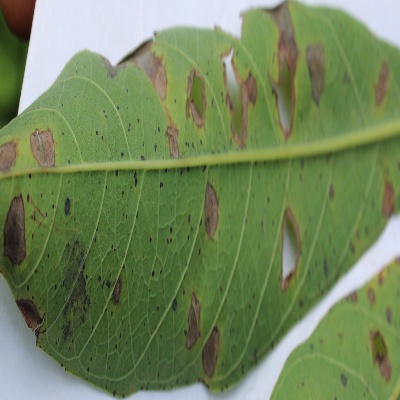
Crop: Cassava
Condition: bacterial blight